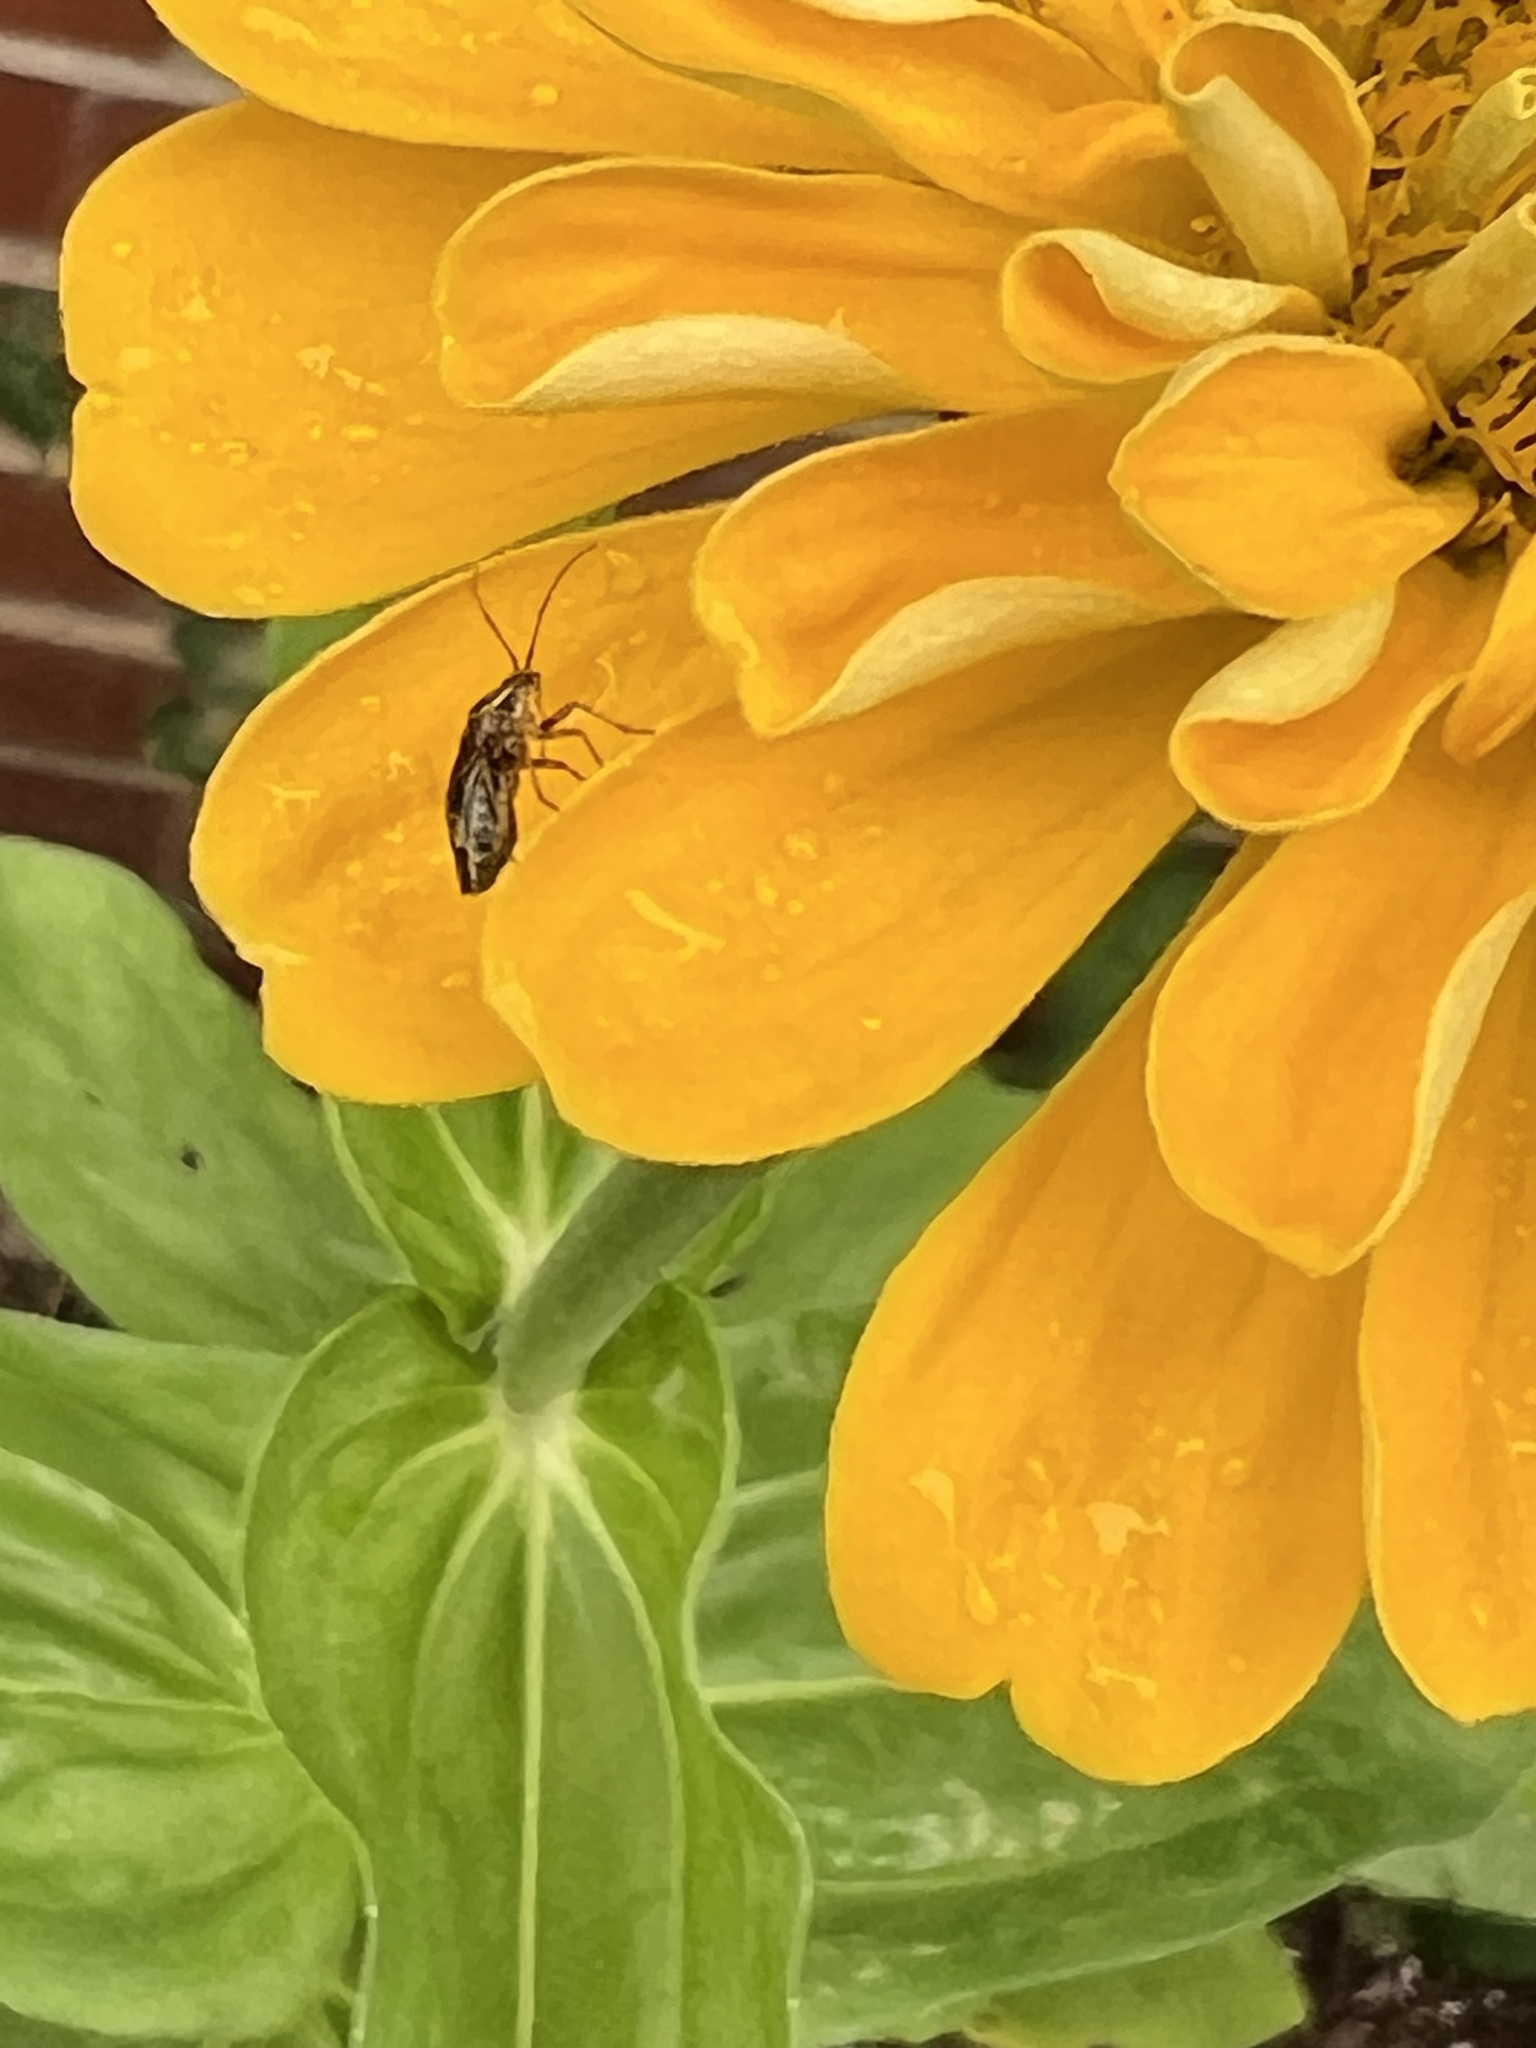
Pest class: lygus_bug